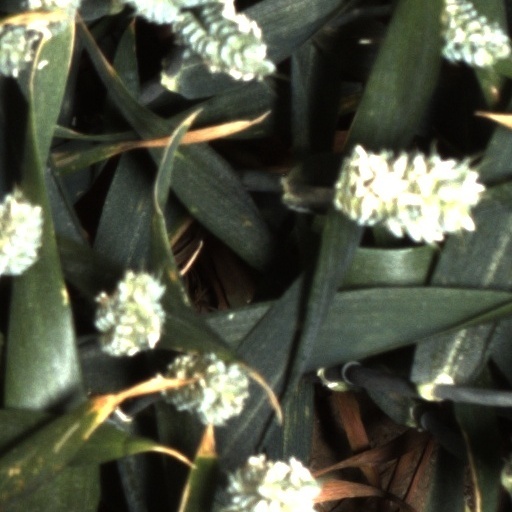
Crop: wheat